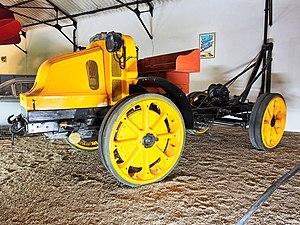
Le Latil TAR est un tracteur d'artillerie lourd proposé à l'Armée française par le constructeur français Latil en 1911. Il sera produit de 1913 à 1922 et sera remplacé par le Latil TAR H.